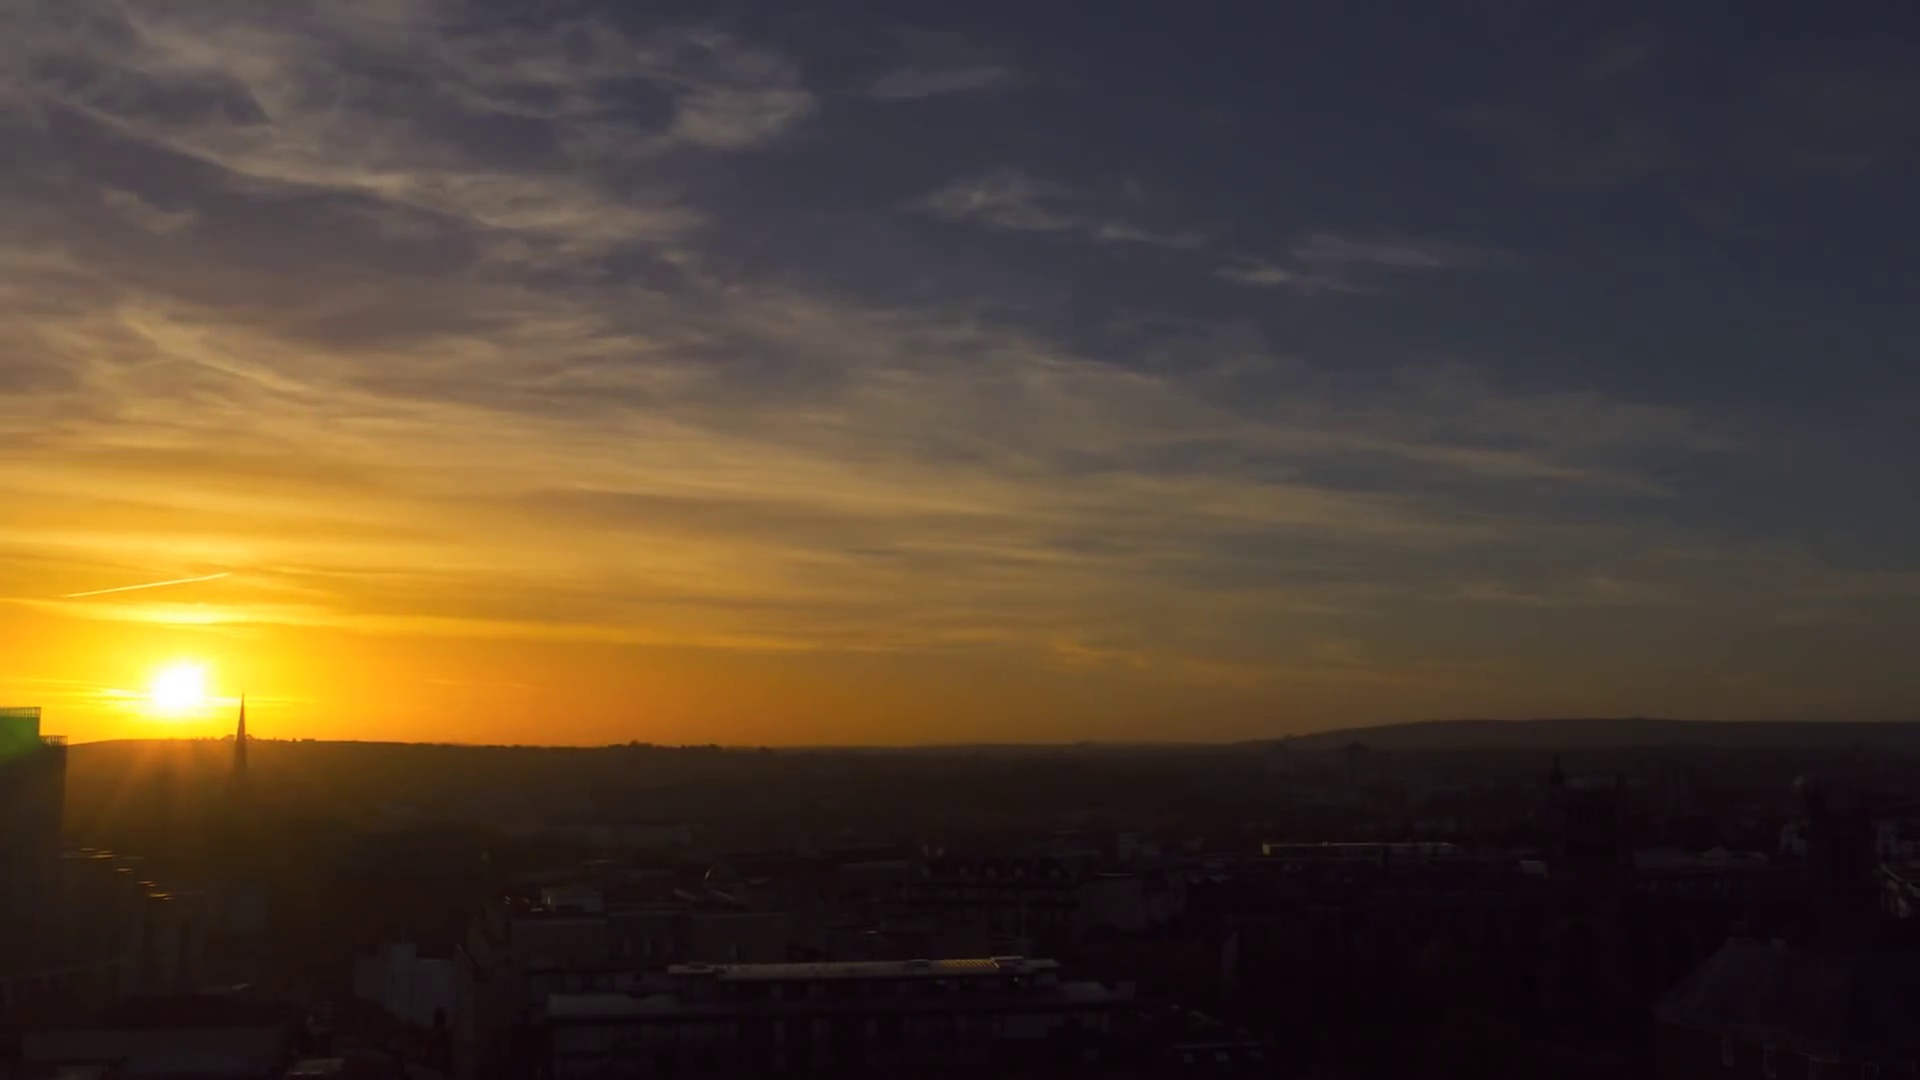
Fire: no
Smoke: no